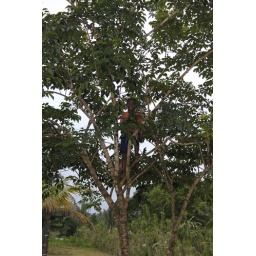
boy in a tree